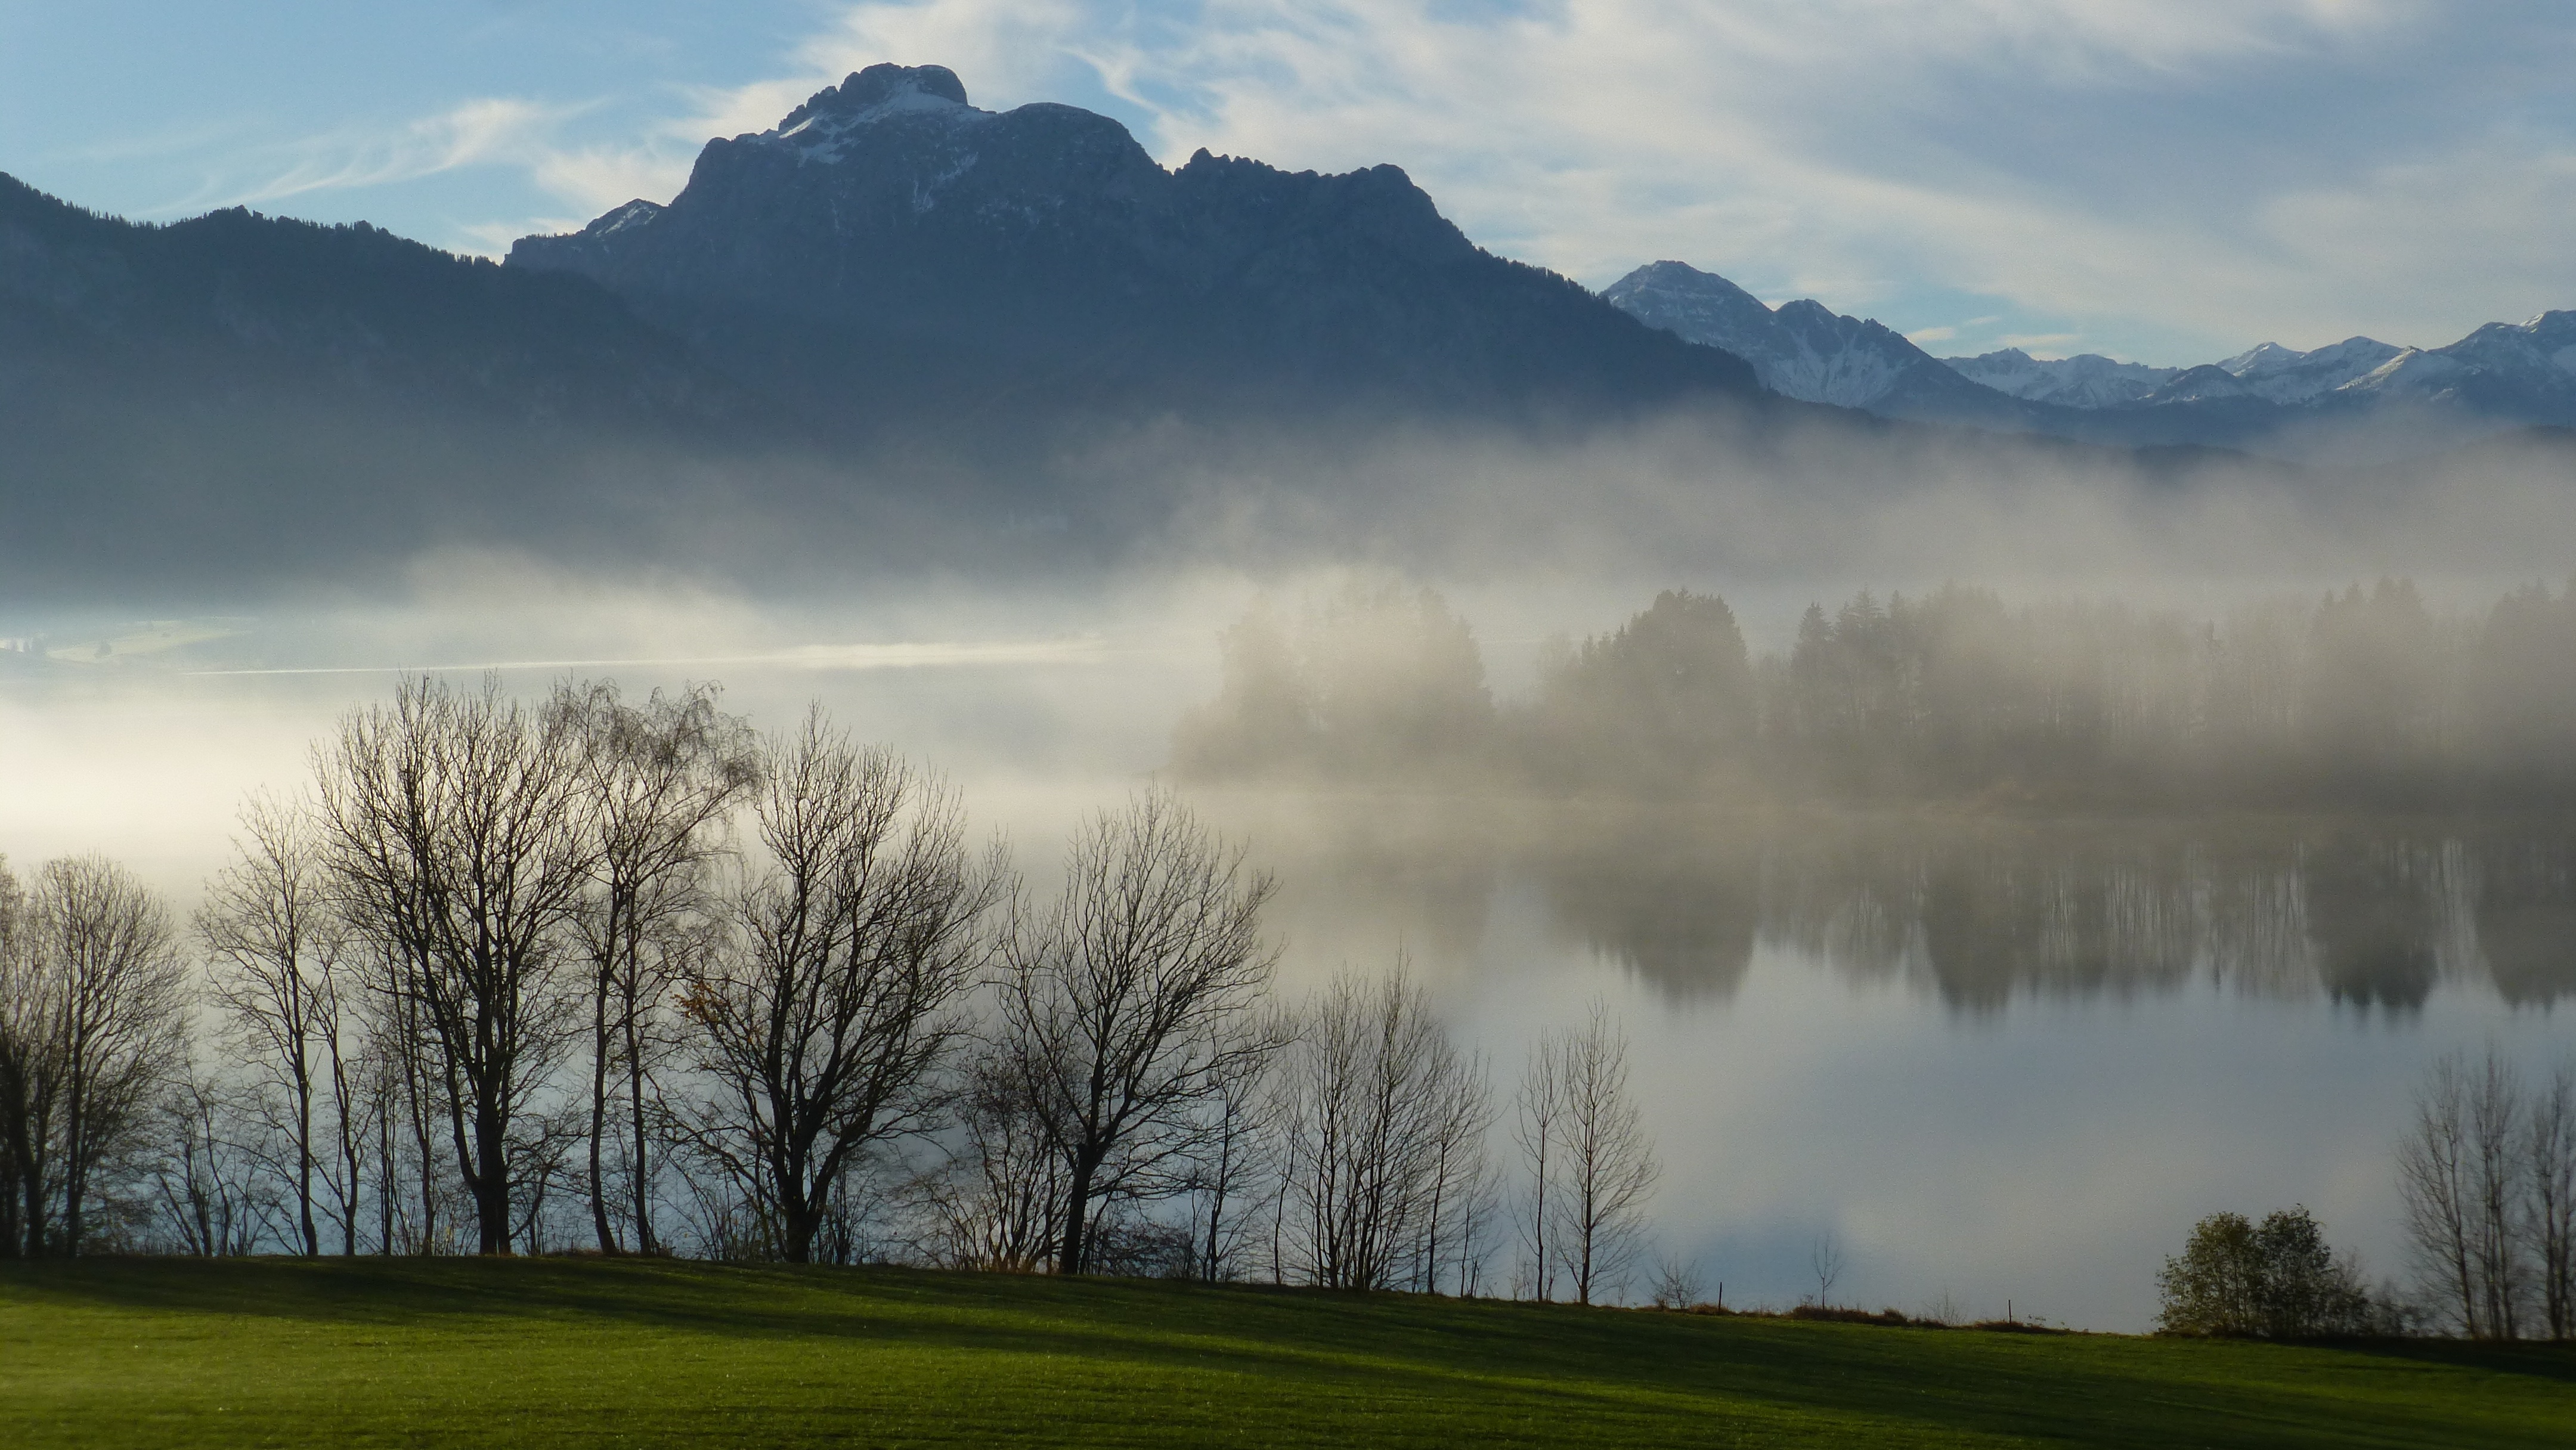
landscape, tree, nature, forest, grass, wilderness, mountain, cloud, fog, sunrise, mist, meadow, prairie, sunlight, morning, hill, lake, dawn, mountain range, panorama, reflection, autumn, weather, plain, grassland, rural area, allg u, s uling, lake forggensee, water spieglung, fussen, atmospheric phenomenon, mountainous landforms